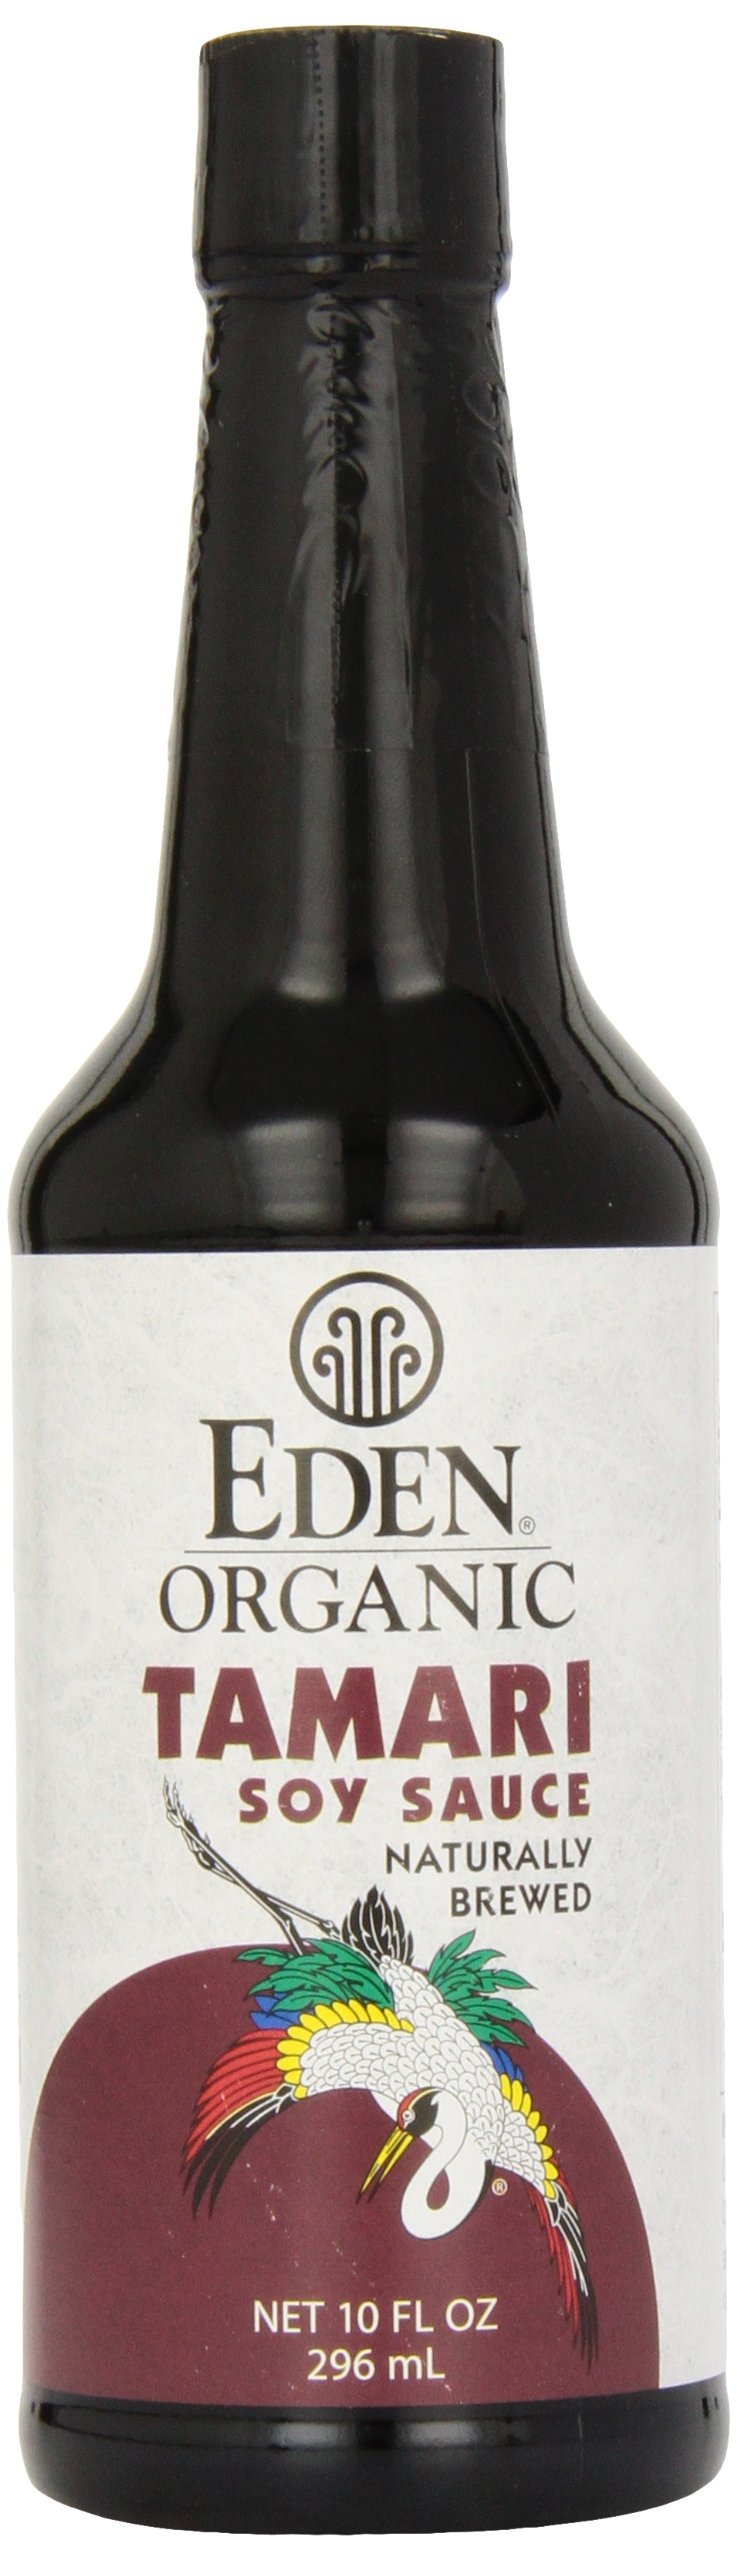
Item Name: Eden Foods Tamari, Domestic, W/F, Og, 10-Ounce (Pack of 4)
Value: 40.0
Unit: Ounce

Price: 12.515